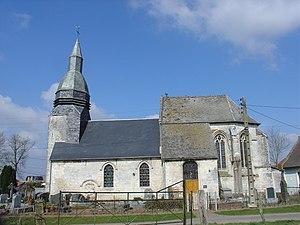
Église de Bermicourt